Uiseong County

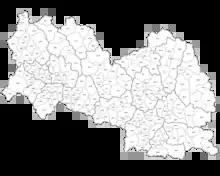
Map of legal ri of Uiseong County in Korean

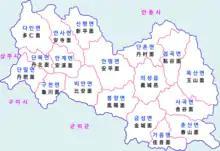
Map of Uiseong County in Korean

Uiseong has a monsoon-influenced humid continental climate (Köppen: "Dwa") with cold, dry winters and hot, rainy summers.